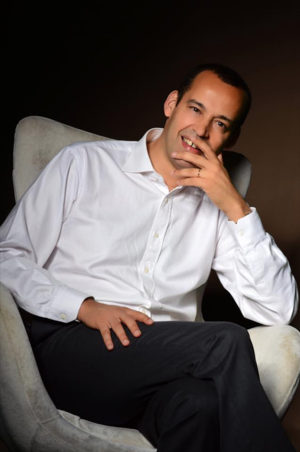
Afek Tounes est un parti politique tunisien de tendance social-libérale fondé le 28 mars 2011.